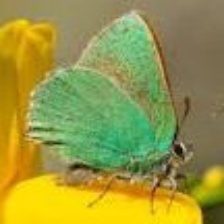
Species: GREEN HAIRSTREAK
Butterfly family (ImageNet category): lycaenid_butterfly